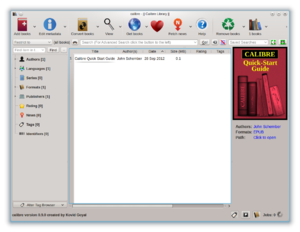
Calibre (software) / Egenskaber
Calibre's hovedgrænseflade.
Calibre er et frit og open source e-bogs administrationsværktøj, som tillader katalogisering, gemning og adminstration af e-bøger – i og mellem flere forskellige formater. Calibre understøtter også e-bogs synkronisering med mange forskellige populære e-bogslæserenheder, som f.eks. Apple iDevice, Amazon Kindle, Android-enheder.